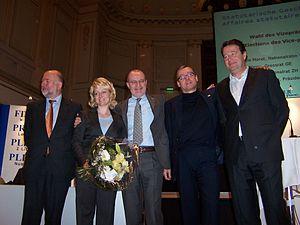
Pierre Weiss, né en 1952 à Genève et décédé le 24 avril 2015, est un homme politique suisse et italien.